Trams in Miskolc

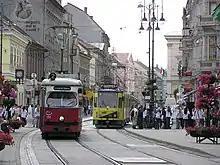
Two trams on Széchenyi street

Trams in Miskolc is an important part of the public transport network serving Miskolc, Hungary. In operation since 1897, the network presently has one full tramline and two tramlines that run only on weekends.